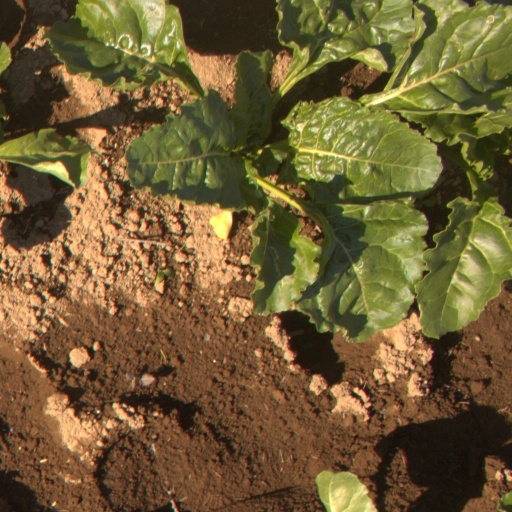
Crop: sugar beet